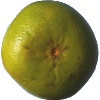
Label: Pomelo Sweetie 1